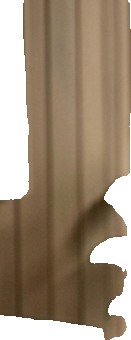
Surface category: wall